Futurama season 1

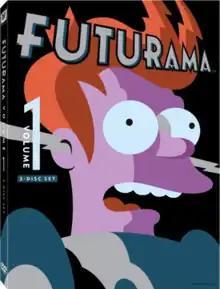
DVD cover for the 2012 re-release of "Volume One" featuring Philip J. Fry.

The first season of "Futurama" began airing on March 28, 1999 and concluded on November 14, 1999, after 13 episodes.